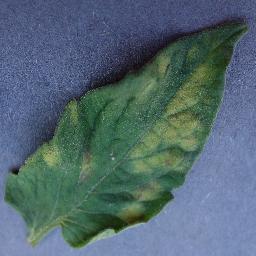
Label: Tomato___Leaf_Mold